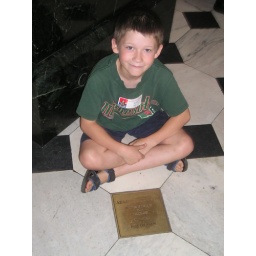
Dommie sitting in the place where Abraham Lincoln's desk was in the old House of Representatives